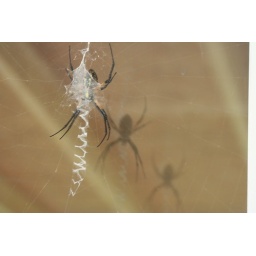
This spider had made his web on the door frame to my hubby's dad's house in Mississippi.